Martin Beaver

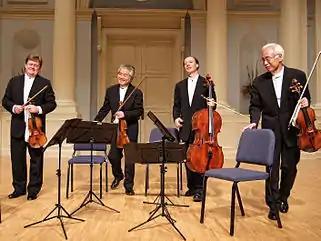
Tokyo String Quartet

Martin Beaver (born November 10, 1967) is a Canadian violinist. He was the first violinist of the Tokyo String Quartet from 2002 until its final season in 2013. As a part of the Tokyo String Quartet, he played the "Paganini-Comte Cozio di Salabue" violin (circa 1727) on loan from the Nippon Music Foundation, part of the Paganini Quartet collection of instruments made by Antonio Stradivari. He currently performs on a violin made by Nicolò Bergonzi.